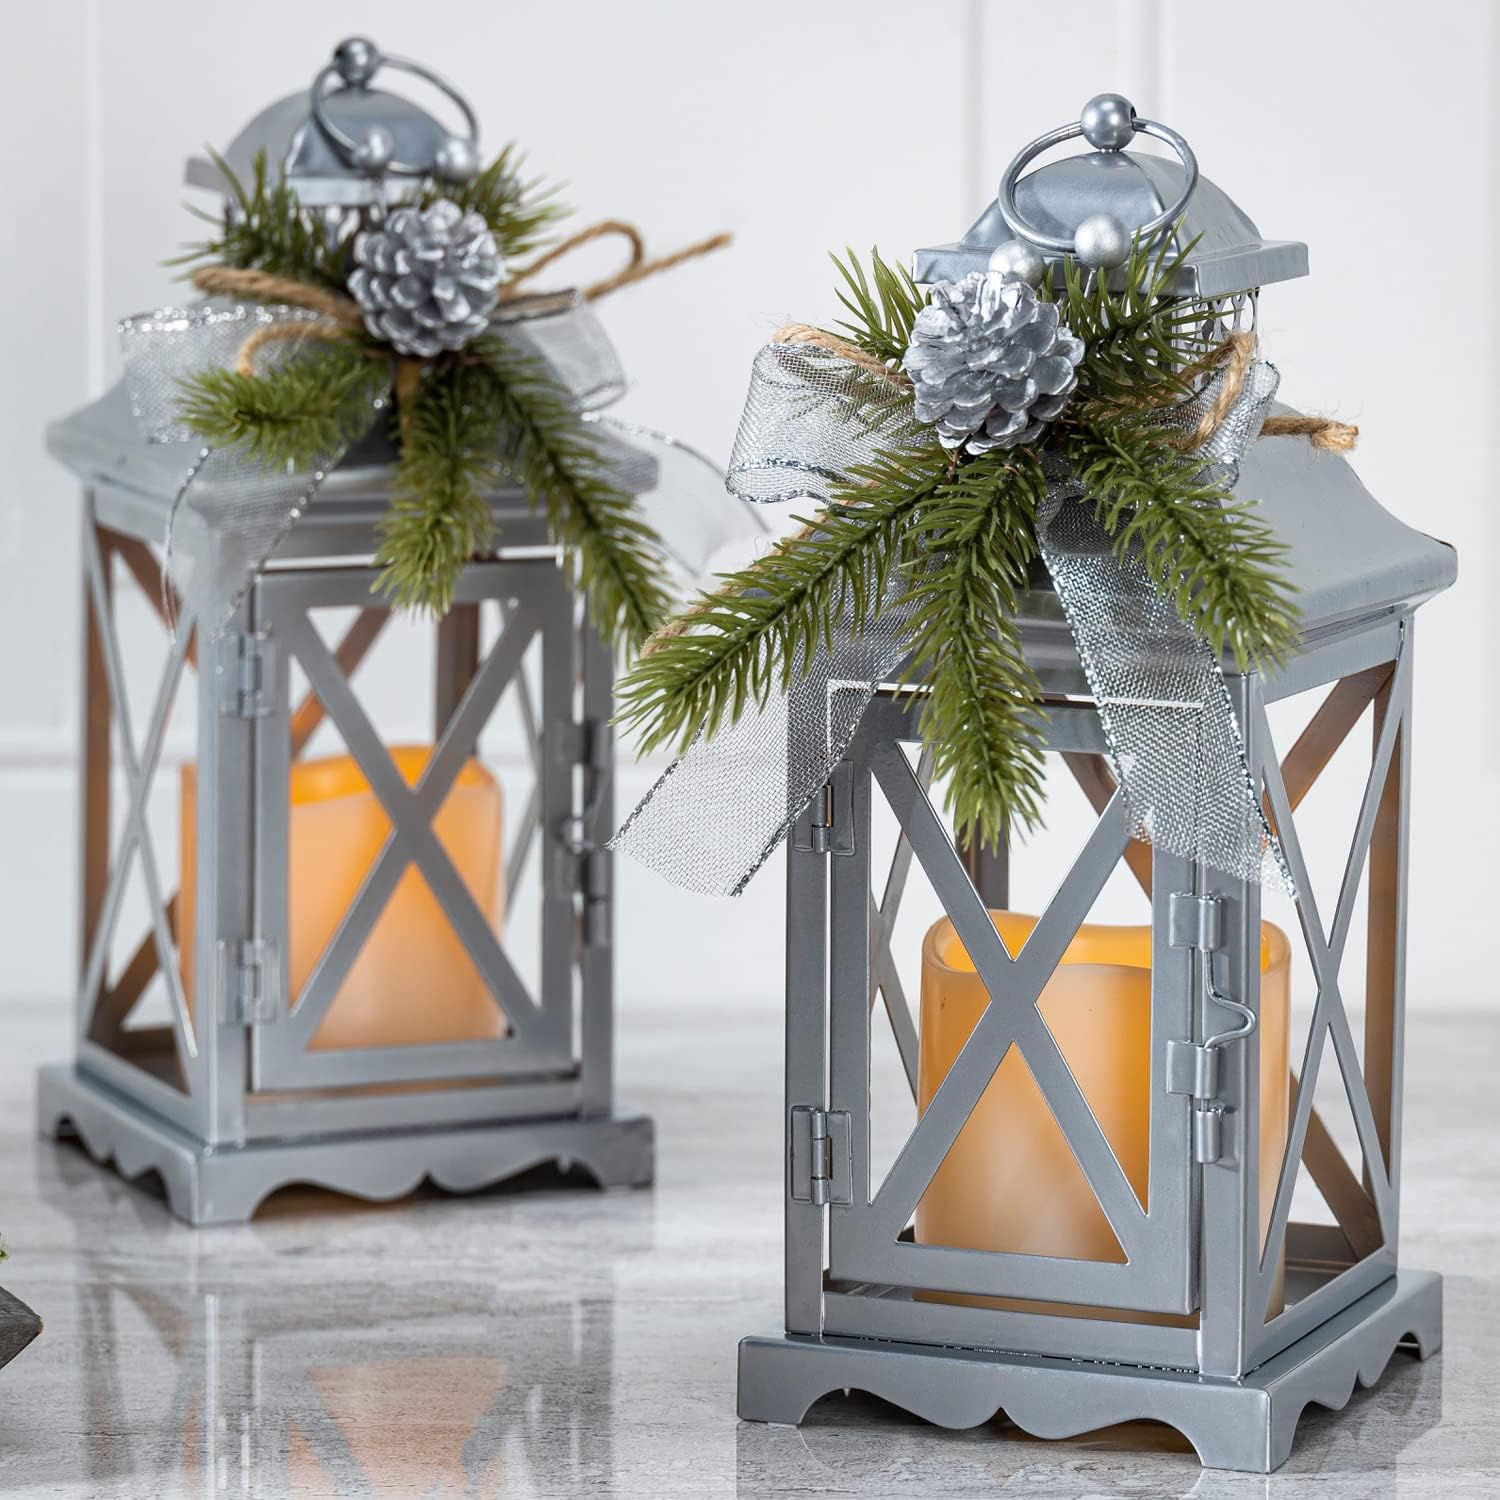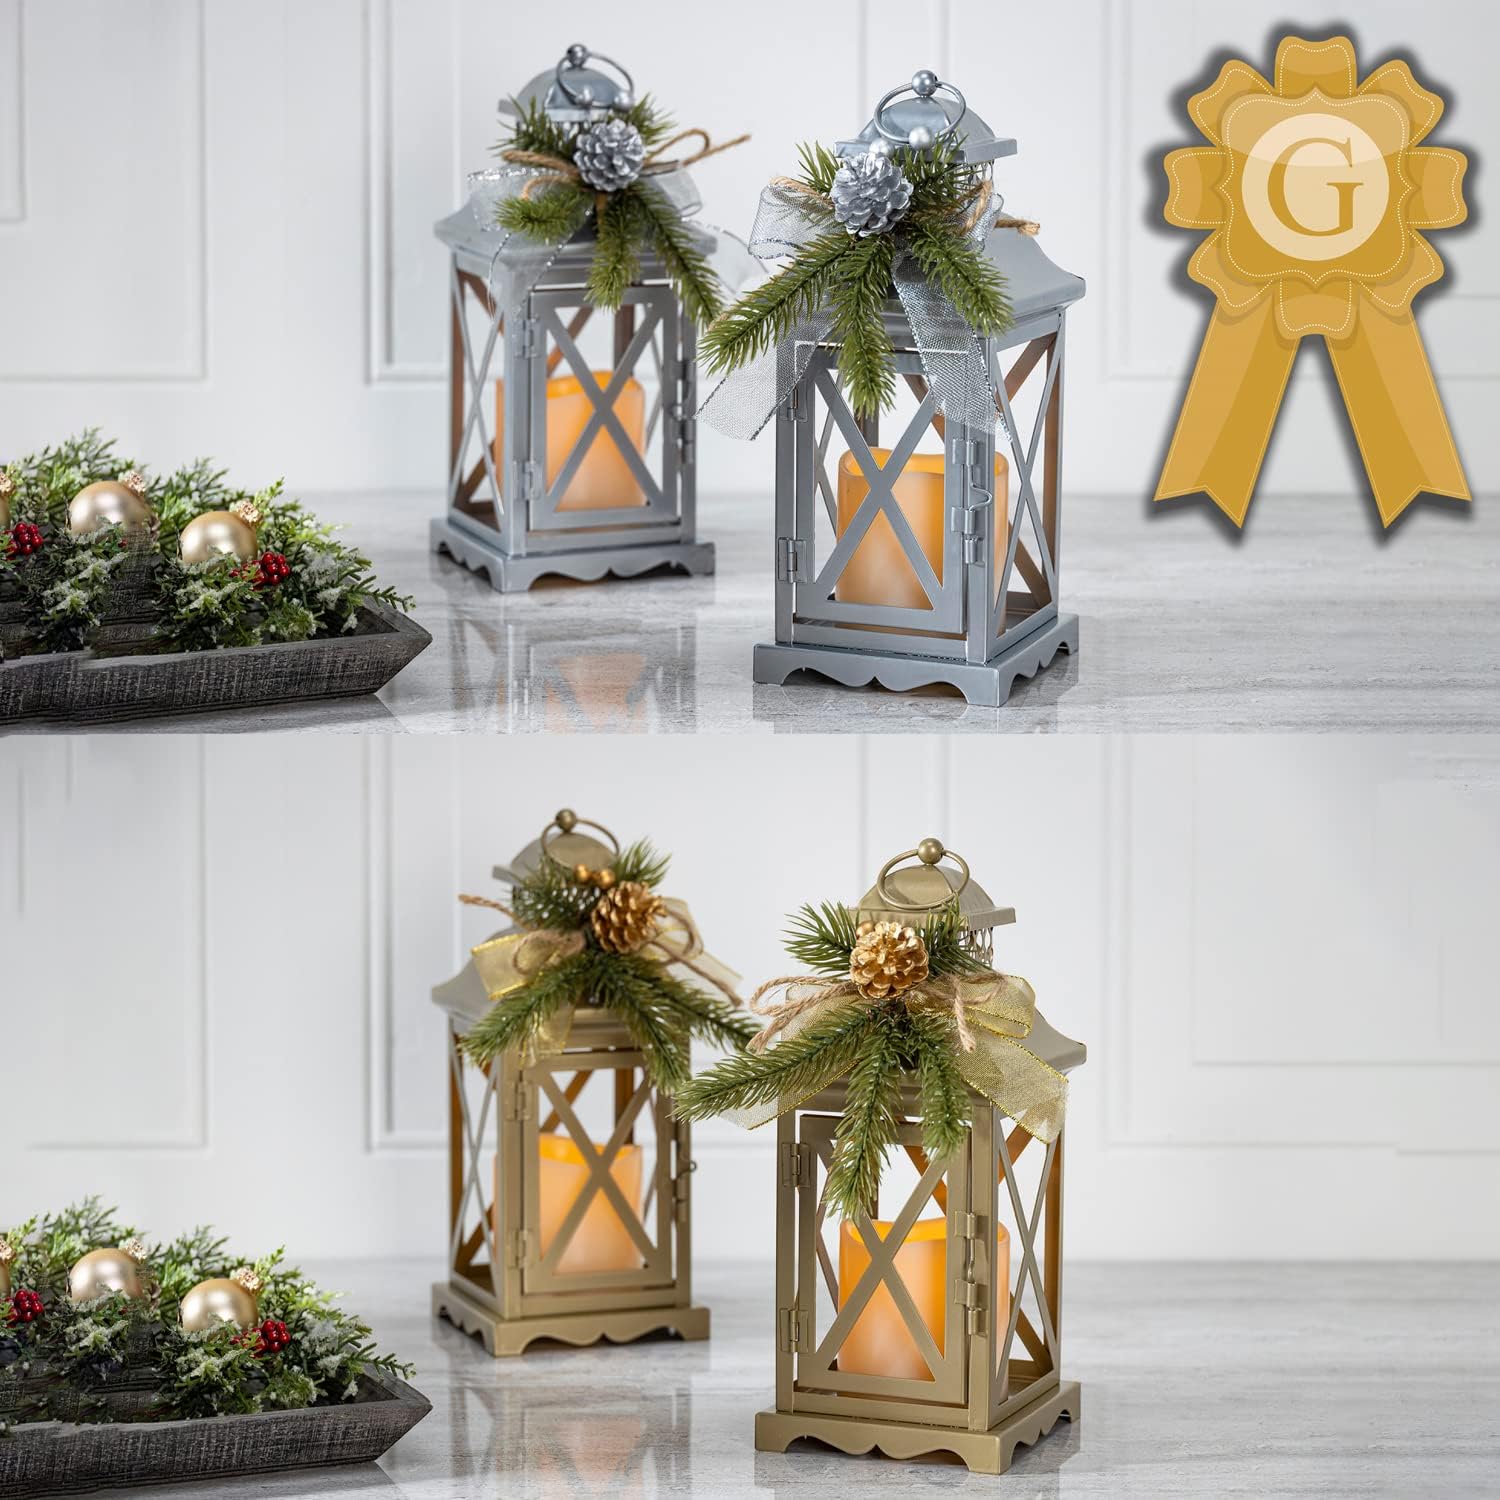
Orchid & Ivy Set of 2 10.5-Inch Silver Metal Christmas Lantern w/ LED Light Candle, Pinecones, Greenery and Bow – Decorative Vintage Metallic Holiday Decoration – Festive Rustic Xmas Winter Home Decor
Category: Tools & Home Improvement
Our set of 2 10.5-inch silver metal lighted Christmas lanterns brightens your winter home decor with a flameless LED candle light. Guests will enjoy these vintage decorations with pinecones, greenery and bow accents. With a timeless traditional style, these decorative Xmas lanterns look great anywhere, whether hanging above the fireplace or resting on a tabletop. This versatile lantern set also makes a wonderful gift for those who enjoy decorating. Requires 3 AAA batteries per lantern. Metal. Size: 10.5” H.
Features: SET OF 2 10.5-INCH SILVER METAL CHRISTMAS LANTERNS brightens your winter home decor with flameless LED candle lights. Guests will enjoy these vintage lantern decorations with pinecones, greenery and bow accents | LOOKS GREAT ANYWHERE – These festive decorative lighted Xmas lanterns will shine whether hanging above the fireplace or resting on a tabletop. Try these old fashioned centerpieces on tables, mantels and shelves | RUSTIC TRADITIONAL STYLE complements any setting, from classic to contemporary homes. This versatile metallic Christmas lantern set makes a wonderful gift for those who enjoy decorating for the holidays | WELCOME WINTER GUESTS with battery operated LED lanterns. Hang these old fashioned flameless lanterns by your front door to greet holiday visitors and invite them into the warmth of your home | Requires 3 AAA batteries per lantern. Metal. Size: 10.5” H